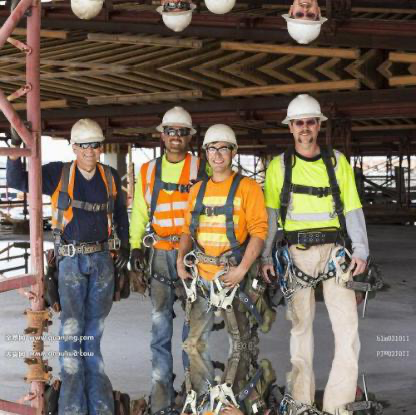
Objects in the image:
label: helmet
label: helmet
label: helmet
label: helmet
label: helmet
label: helmet
label: helmet
label: helmet